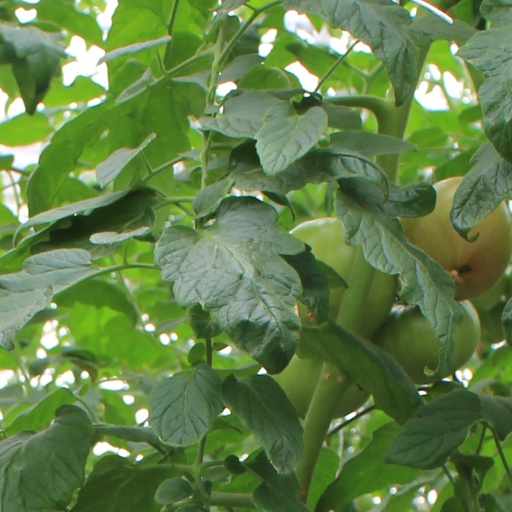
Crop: tomato